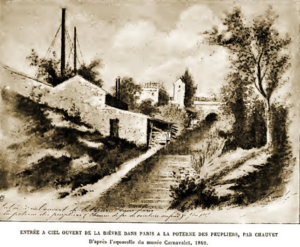
Poterne des peupliers
La Bièvre est une rivière qui prend source à Guyancourt et qui se jette dans le collecteur principal des égouts de Paris.